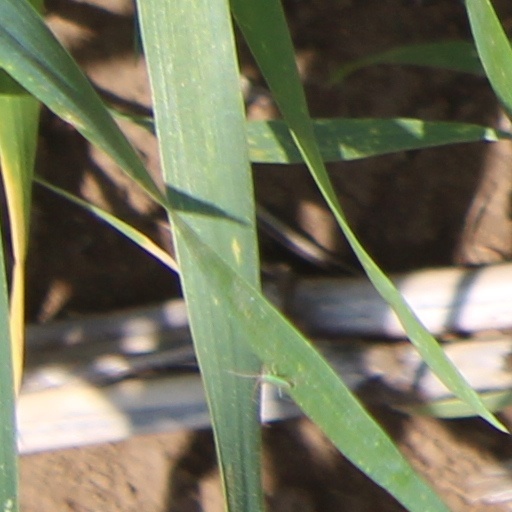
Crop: wheat